Bolívar (TV series)

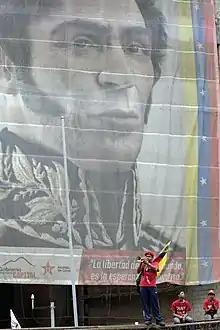
Nicolás Maduro's first inauguration was celebrated with a giant banner of Bolívar

Before the series premiered, it was heavily criticised by Venezuelan President Nicolás Maduro, who was angry about potential defamation, wanting to preserve Bolívar's image and tell everyone that Bolívar was Venezuelan, not Colombian, saying the other country was "running a hate campaign". Abreu, who plays the adult Bolívar in the show, responded to this comment by saying "You will have to watch it first before saying if you like it or not, and we will accept that opinion then, that is what free speech is"; he also said: "I think you have issues that are much, much more important to deal with, though". Nadan, playing the adult Manuela Sáenz, responded more diplomatically by saying that "everyone is free to view the series in their own way". In August 2019, Maduro apologized for his comments and congratulated the actors for their performances.